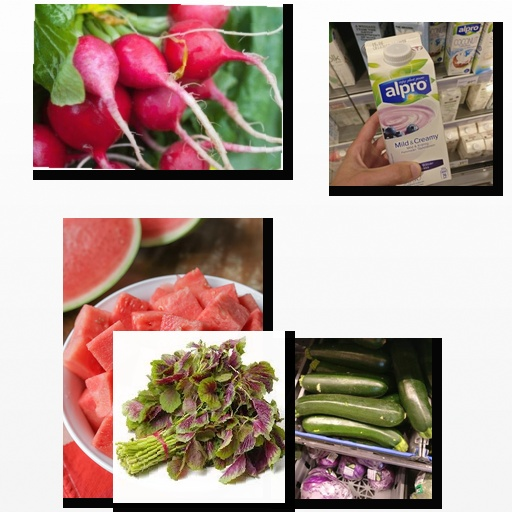
Food items: radish, watermelon, amaranth, blueberry_soyghurt, zucchini